Question: How many people are shown?
Tambaya: Nawane adadin mutanen da aka nuna?
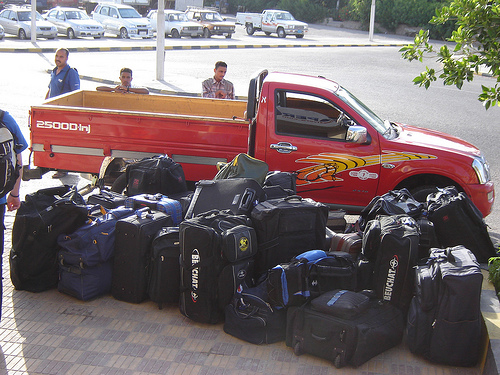
Answer: Four.
Amsa: Huɗu.